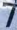
Number: 7